Younis Mahmoud

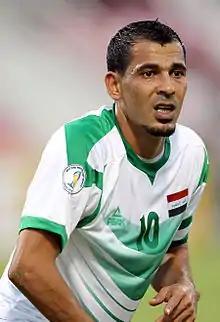
Mahmoud with Iraq in 2012

Younis Mahmoud Khalaf (born 3 February 1983) is an Iraqi former professional footballer who played as a forward for the Iraq national team and is currently the second vice-president of the Iraq Football Association. One of the country's greatest ever players, Mahmoud captained the team for ten consecutive years and became an icon of Asian football. He also played for a number of clubs in the Iraqi Premier League, the UAE Arabian Gulf League, the Qatar Stars League and the Saudi Professional League, winning three Golden Boots in Qatar and breaking numerous records.